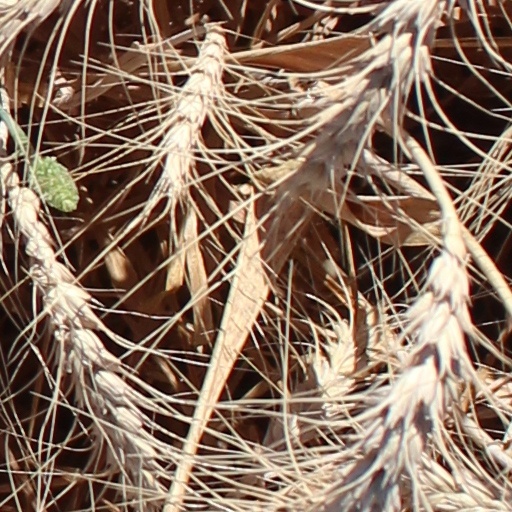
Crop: wheat